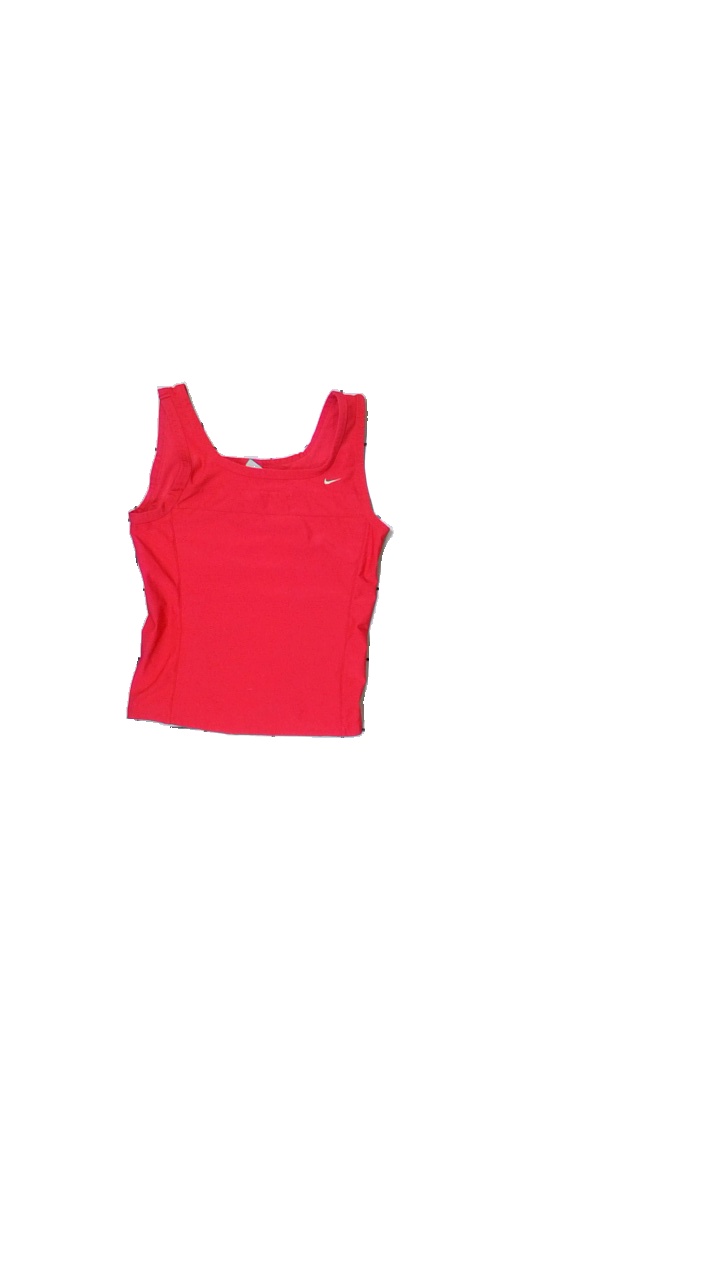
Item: Training Top (Ladies)
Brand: Nike
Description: pink sports tank top
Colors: Pink, Grey
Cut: Tight
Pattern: Embroidered
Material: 100% Polyester
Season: All
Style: Sports
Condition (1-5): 3
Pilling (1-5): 5
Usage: Reuse
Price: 50-100